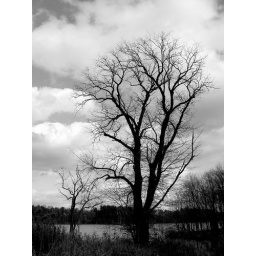
With an interesting sky I thought I'd see what it looked like in black &amp;amp; white.